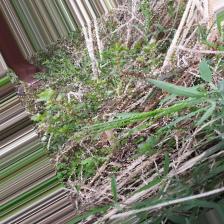
Label: Normal